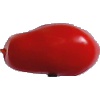
Label: Tomato 2